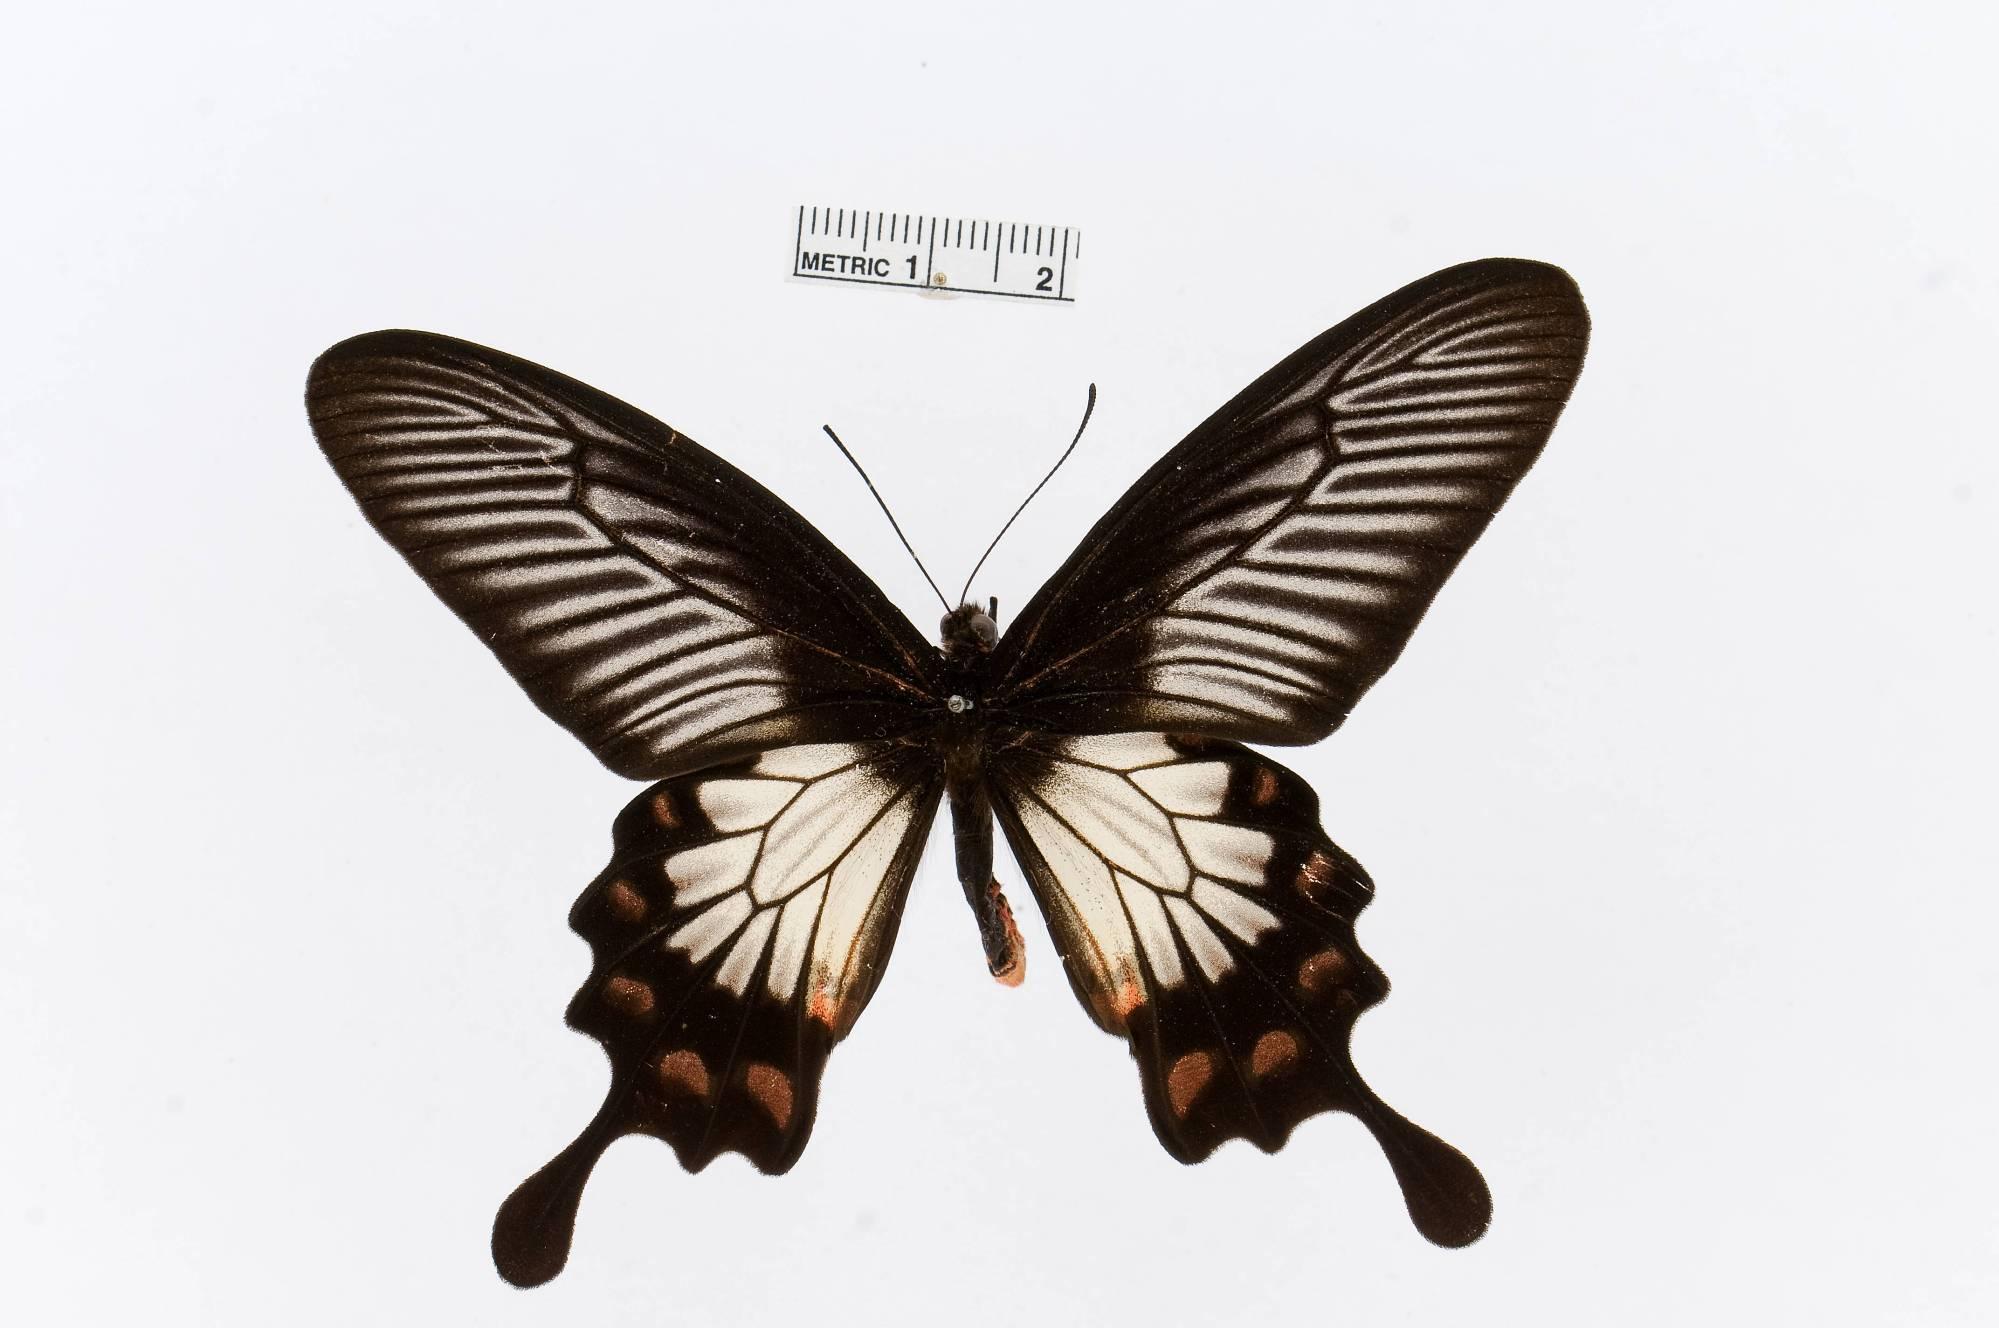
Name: Pachliopta pandiyana
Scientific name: Pachliopta pandiyana
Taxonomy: Animalia, Arthropoda, Insecta, Lepidoptera, Papilionidae, Papilioninae
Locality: Malabar, rest of label illegible, [Not Stated], India
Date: [Not Stated]